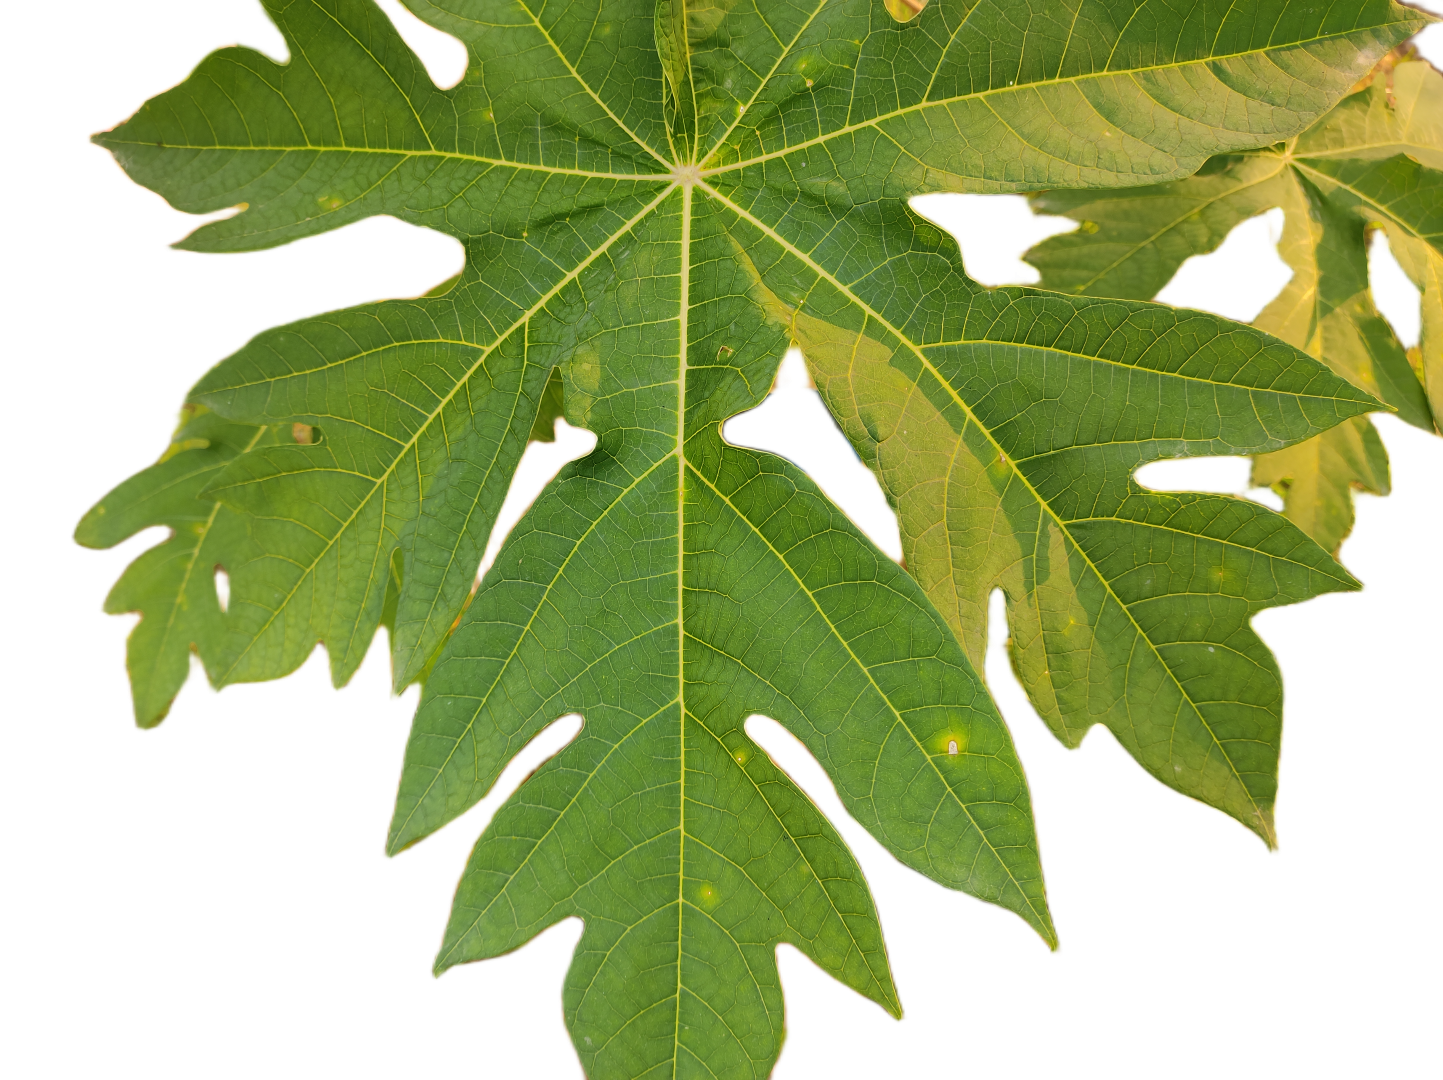
Crop: Papaya
Label: Pathogen_symptoms